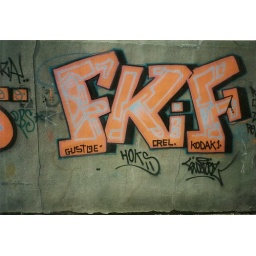
FKF by Gustoe, little back street car park at the bottom of Gloucester road